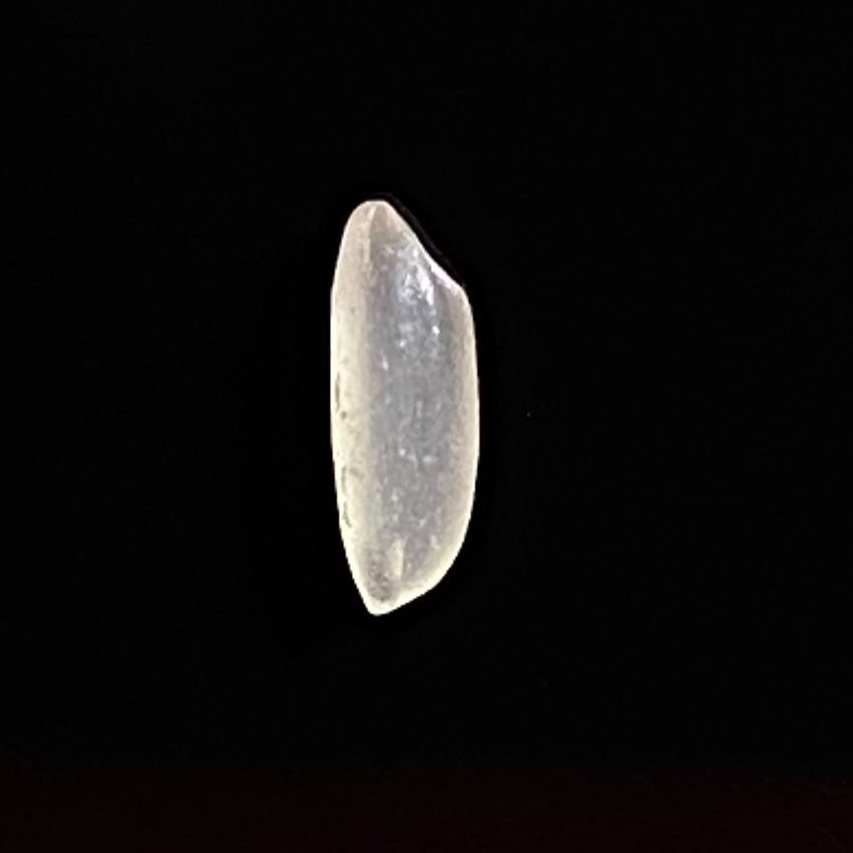
Rice variety: Katarivog